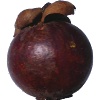
Label: Mangostan 1